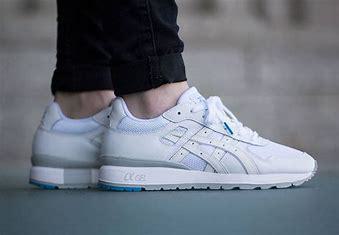
Brand: Asics
Model: Gt Ii